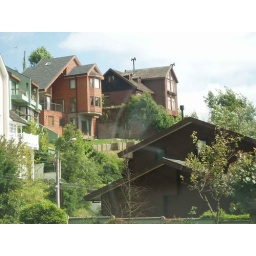
The house is the uppermost in this picture. This is also the back view of the house as the road is on the other side.